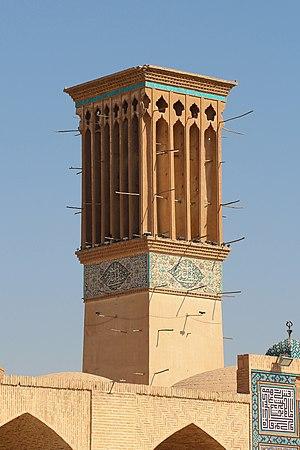
Un badgir (tour de vent) au complexe Ganjali Khan, Kerman, Iran
Un badguir est un élément traditionnel d'architecture persane utilisé depuis des siècles pour créer une ventilation naturelle dans les bâtiments, en particulier ceux des quartiers d'été situés au sud de la cour centrale de certaines maisons. Une pièce à vivre ventilée par un badguir est parfois appelée otagh-e badguir.